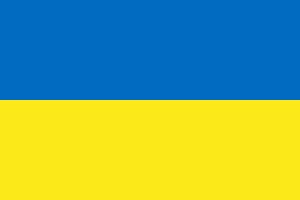
Drapeau de la ville Usingen Svenska: Flagga av staden Usingen Italiano: Bandiera di città Usingen
Usingen est une ville de Hesse, située dans l'arrondissement du Haut-Taunus, dans le district de Darmstadt.